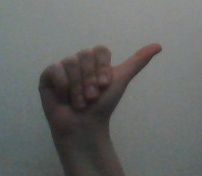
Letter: dhad